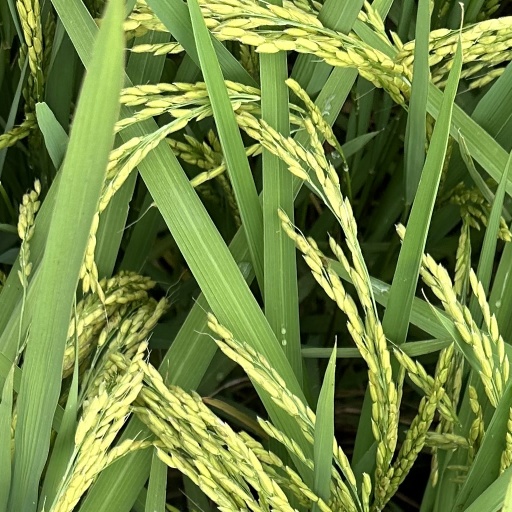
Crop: rice